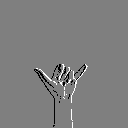
ASL letter: y